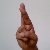
The image shows a hand gesture representing the letter 'R' in Indian Sign Language.